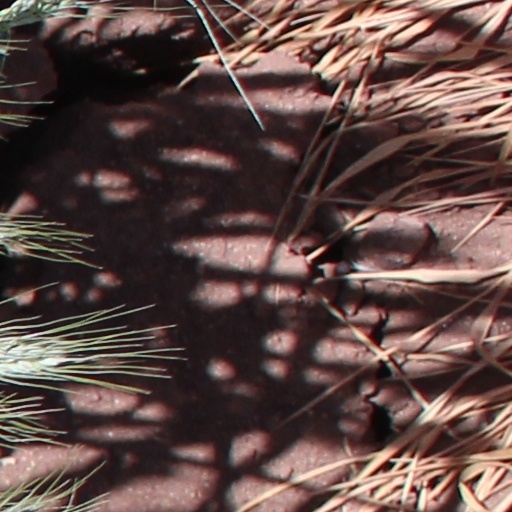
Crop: wheat